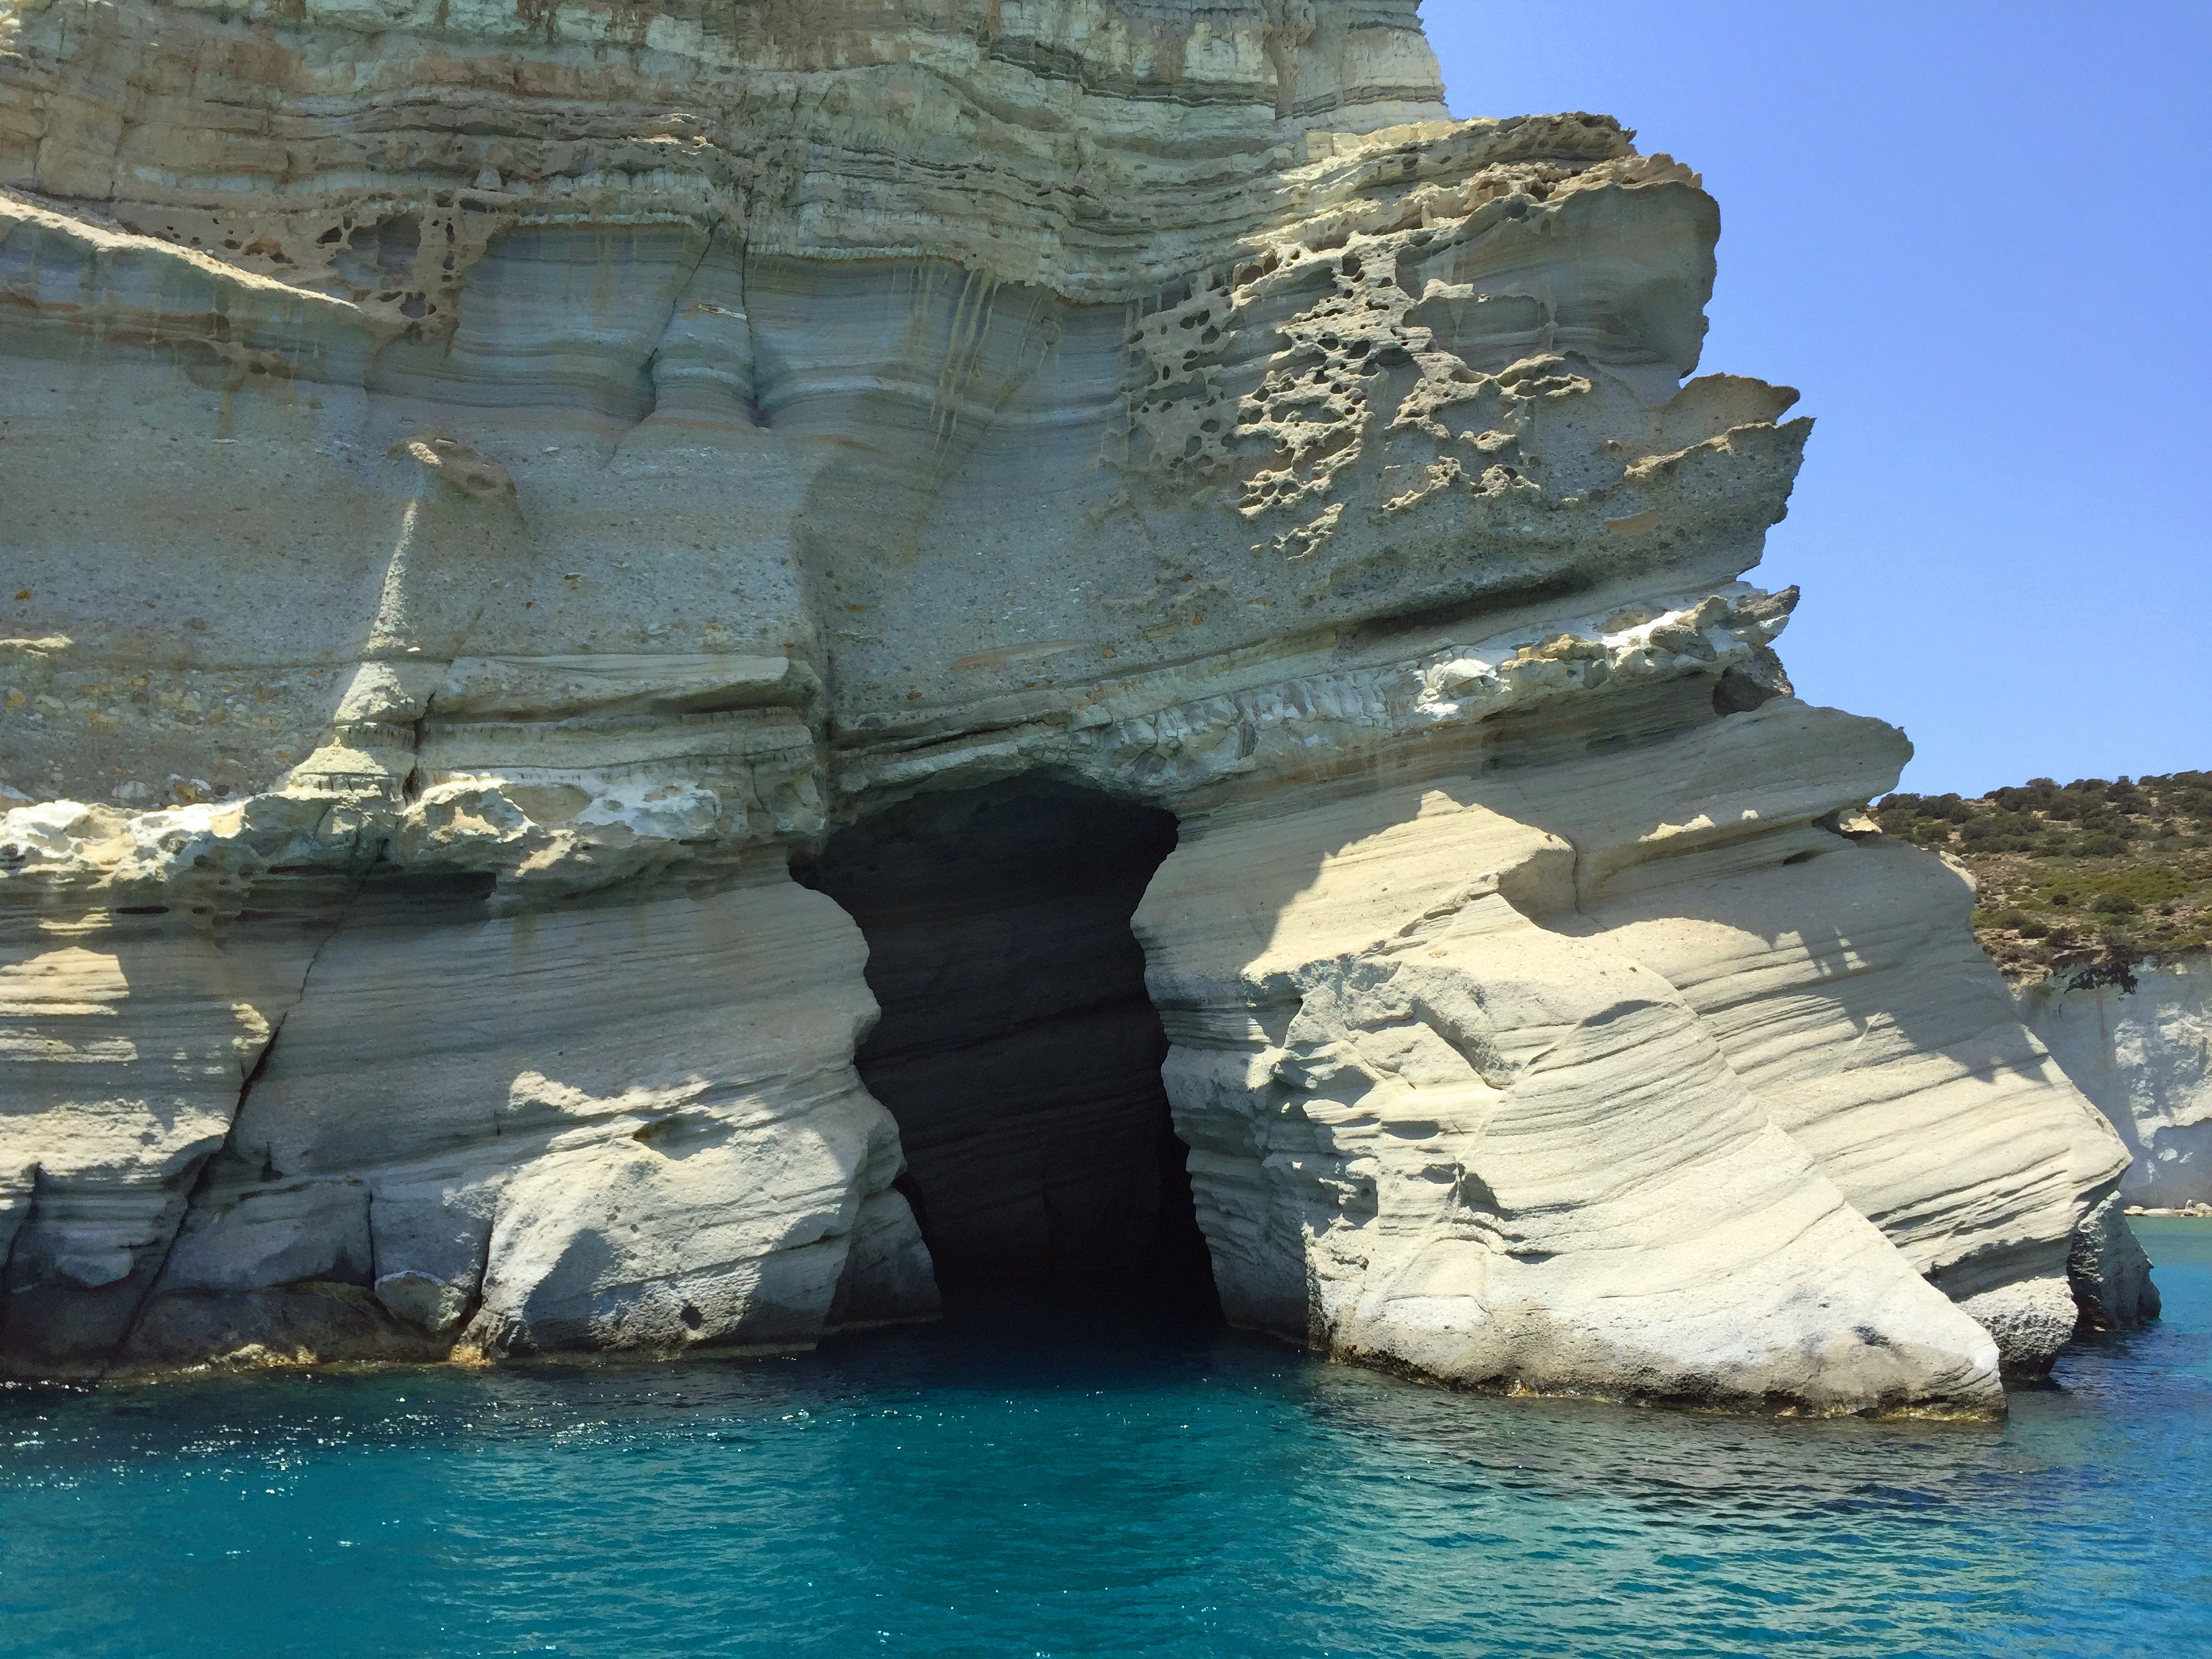
sea, coast, rock, ocean, formation, cliff, bay, stack, terrain, material, geology, cape, cyclades, natural arch, kleftiko, milos